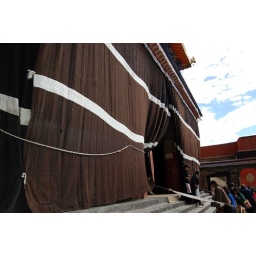
one of the main hall in Tashilhunpo, large black curtain waiven from yak hair